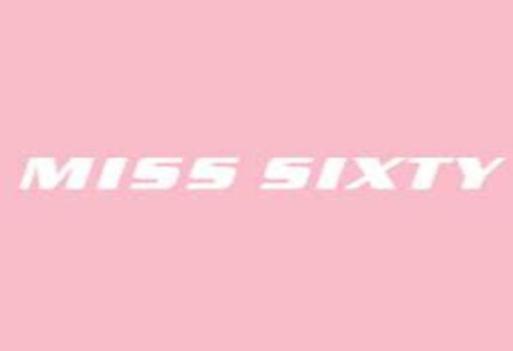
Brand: miss sixty
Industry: Clothes